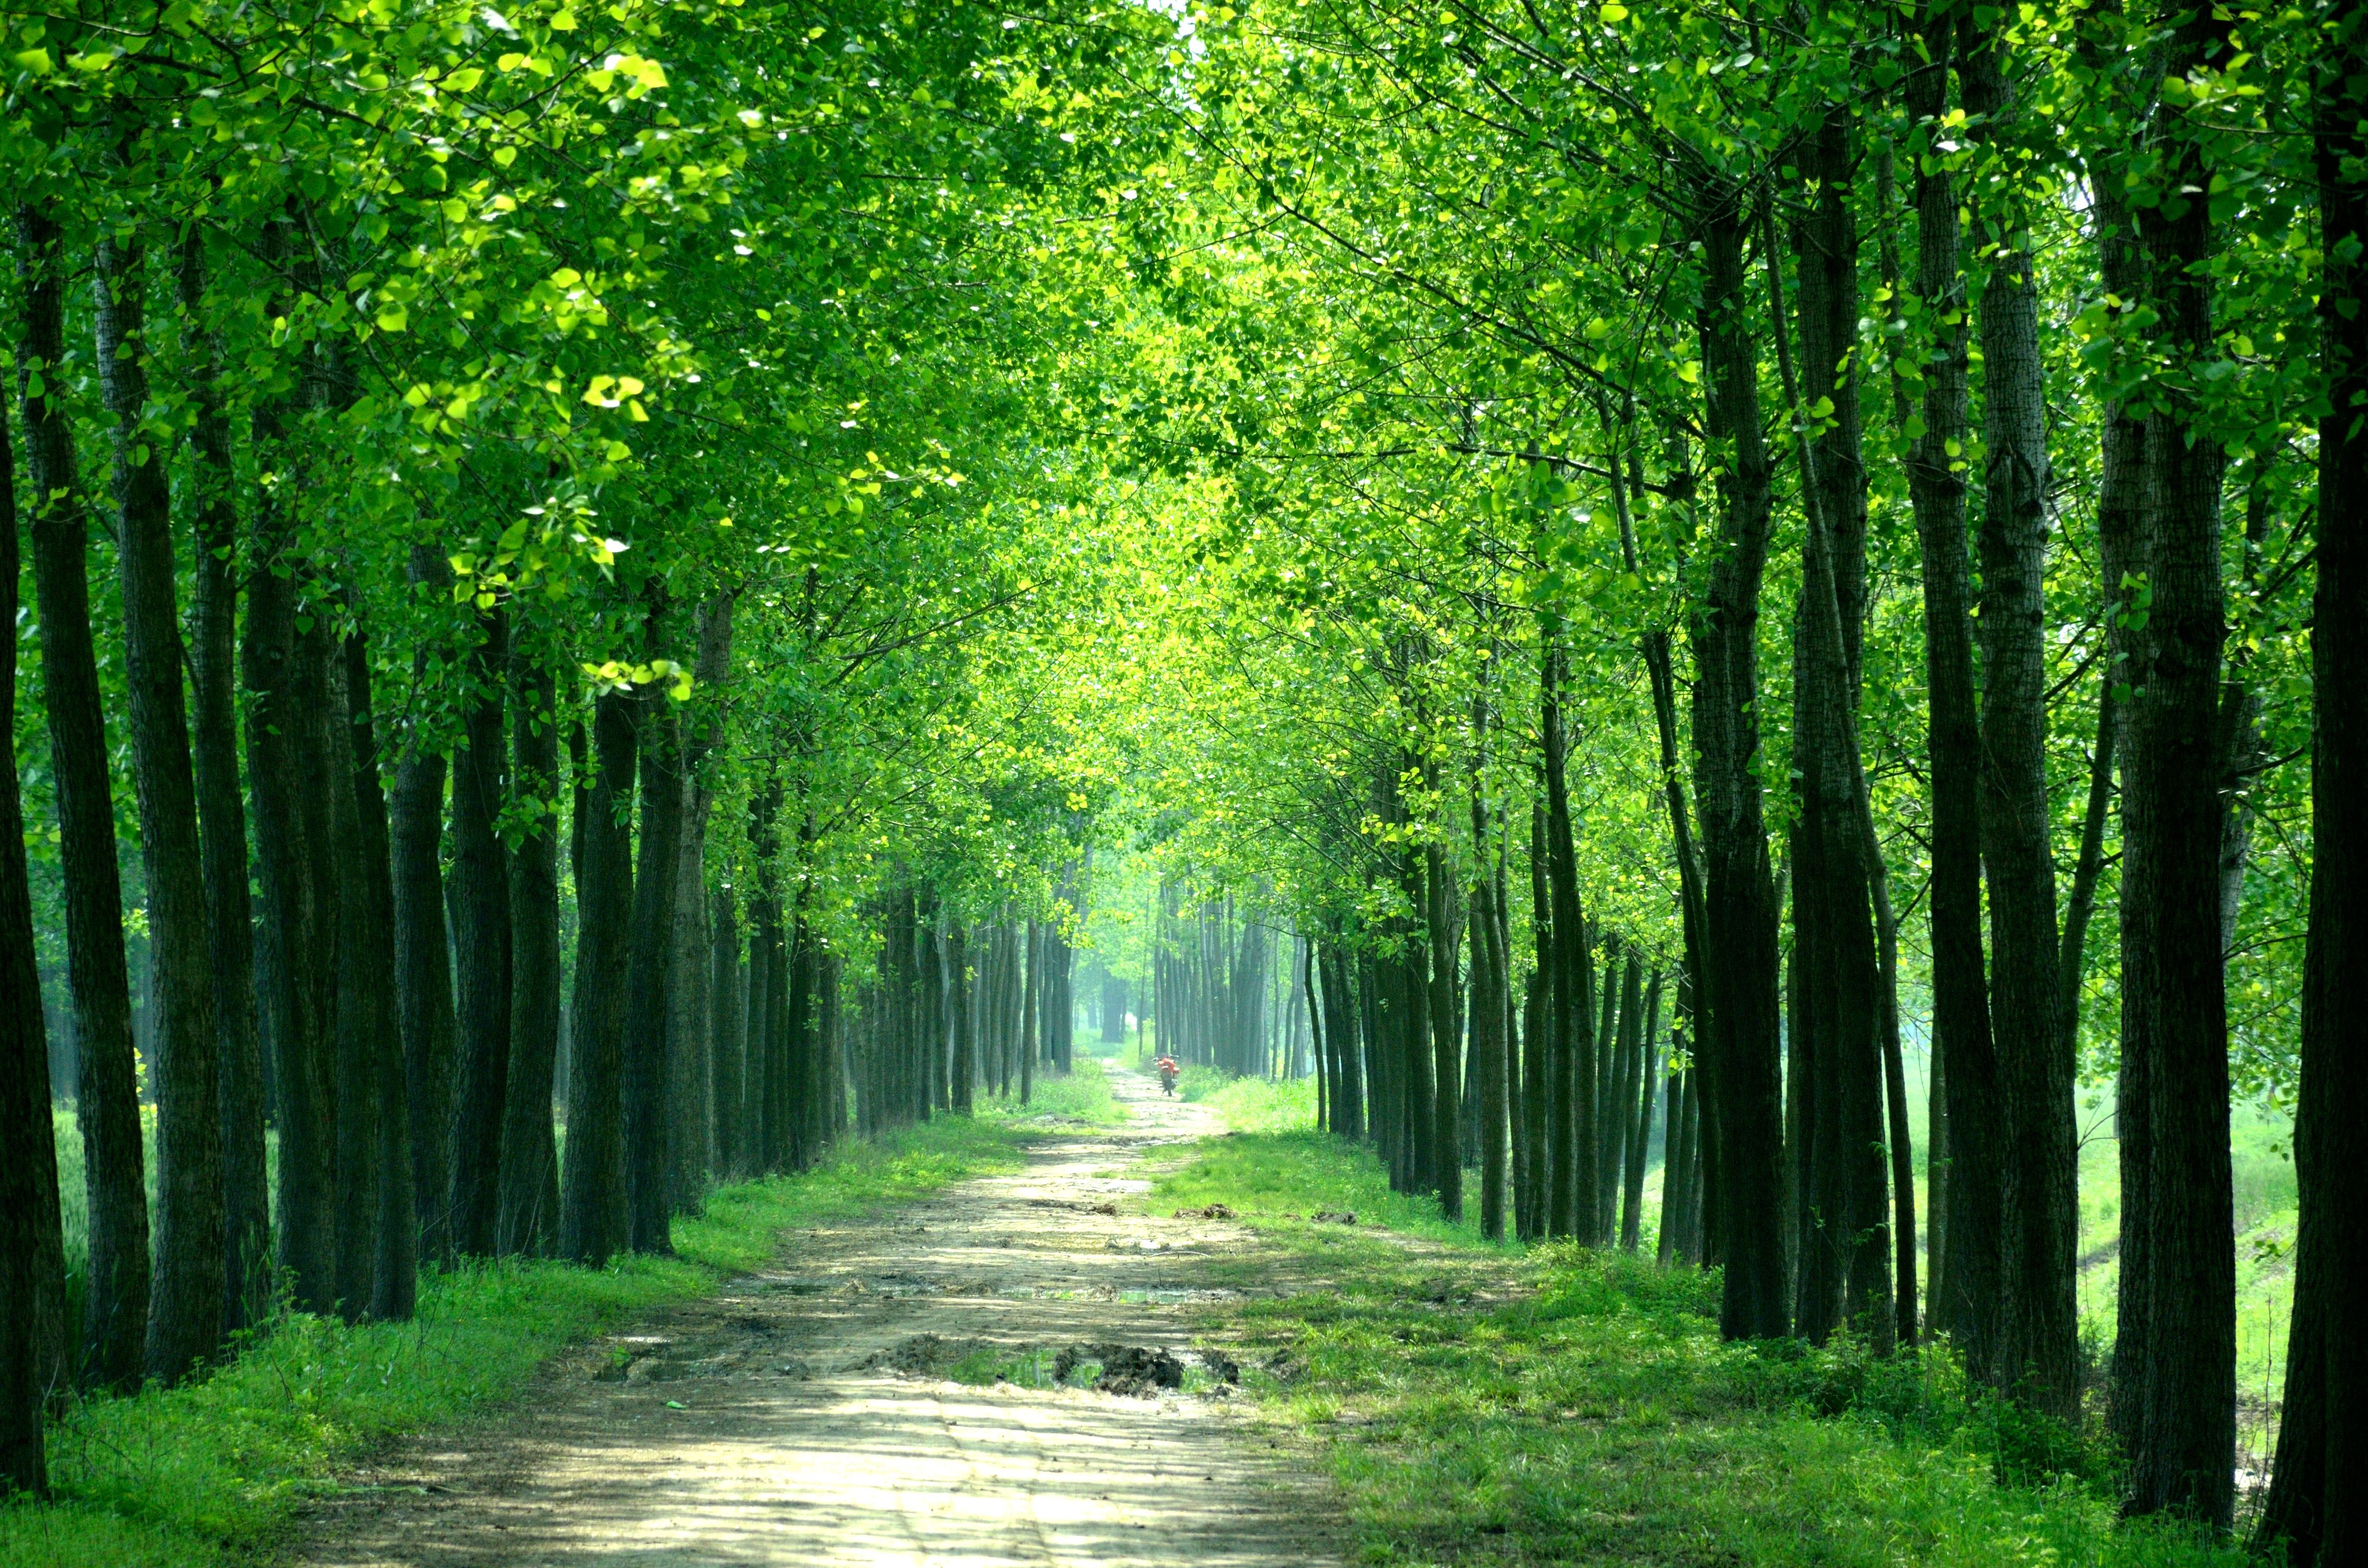
tree, nature, forest, branch, plant, farm, meadow, sunlight, leaf, green, jungle, agriculture, farmland, in rural areas, rainforest, deciduous, grove, woodland, habitat, views, ecosystem, biome, old growth forest, natural environment, geographical feature, atmospheric phenomenon, woody plant, temperate broadleaf and mixed forest, temperate coniferous forest, every day, greenway